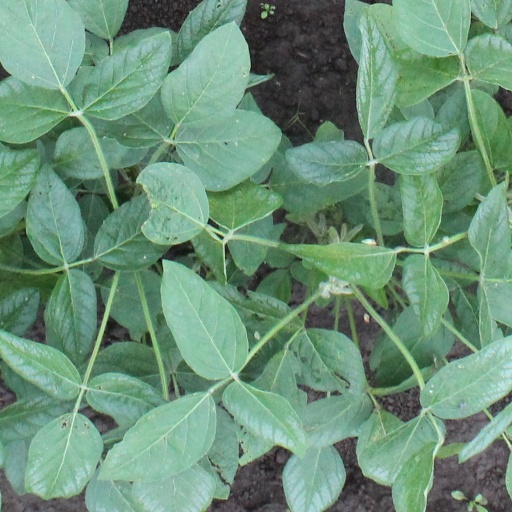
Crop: soybean